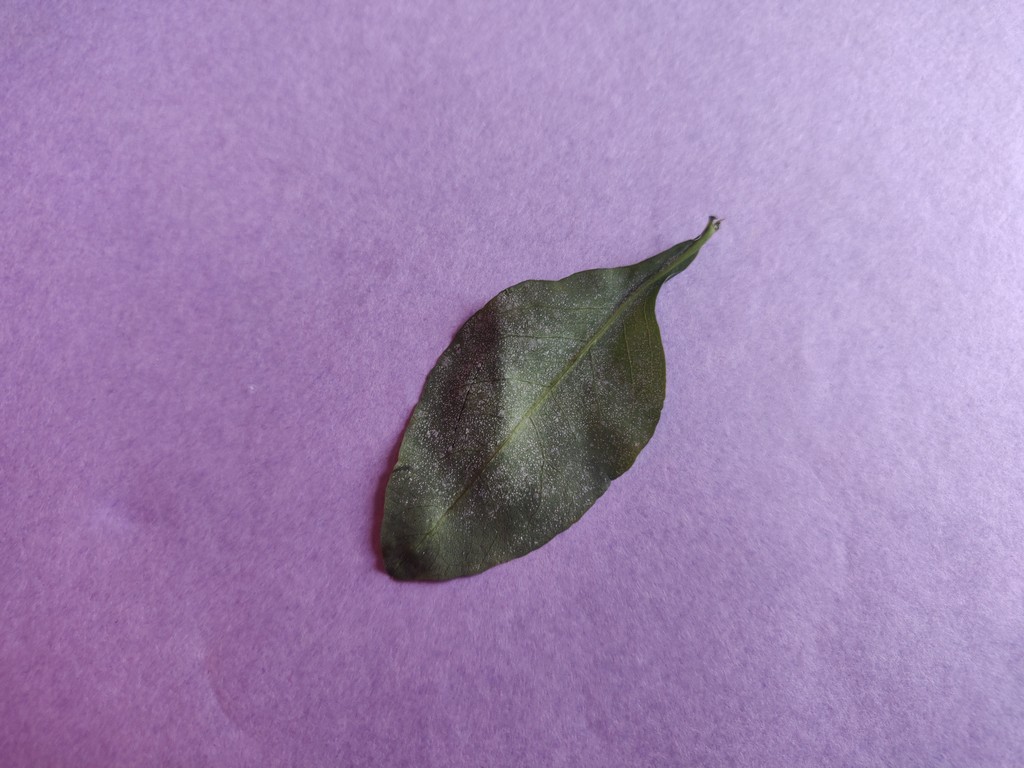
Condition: Unhealthy
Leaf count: single
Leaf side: back